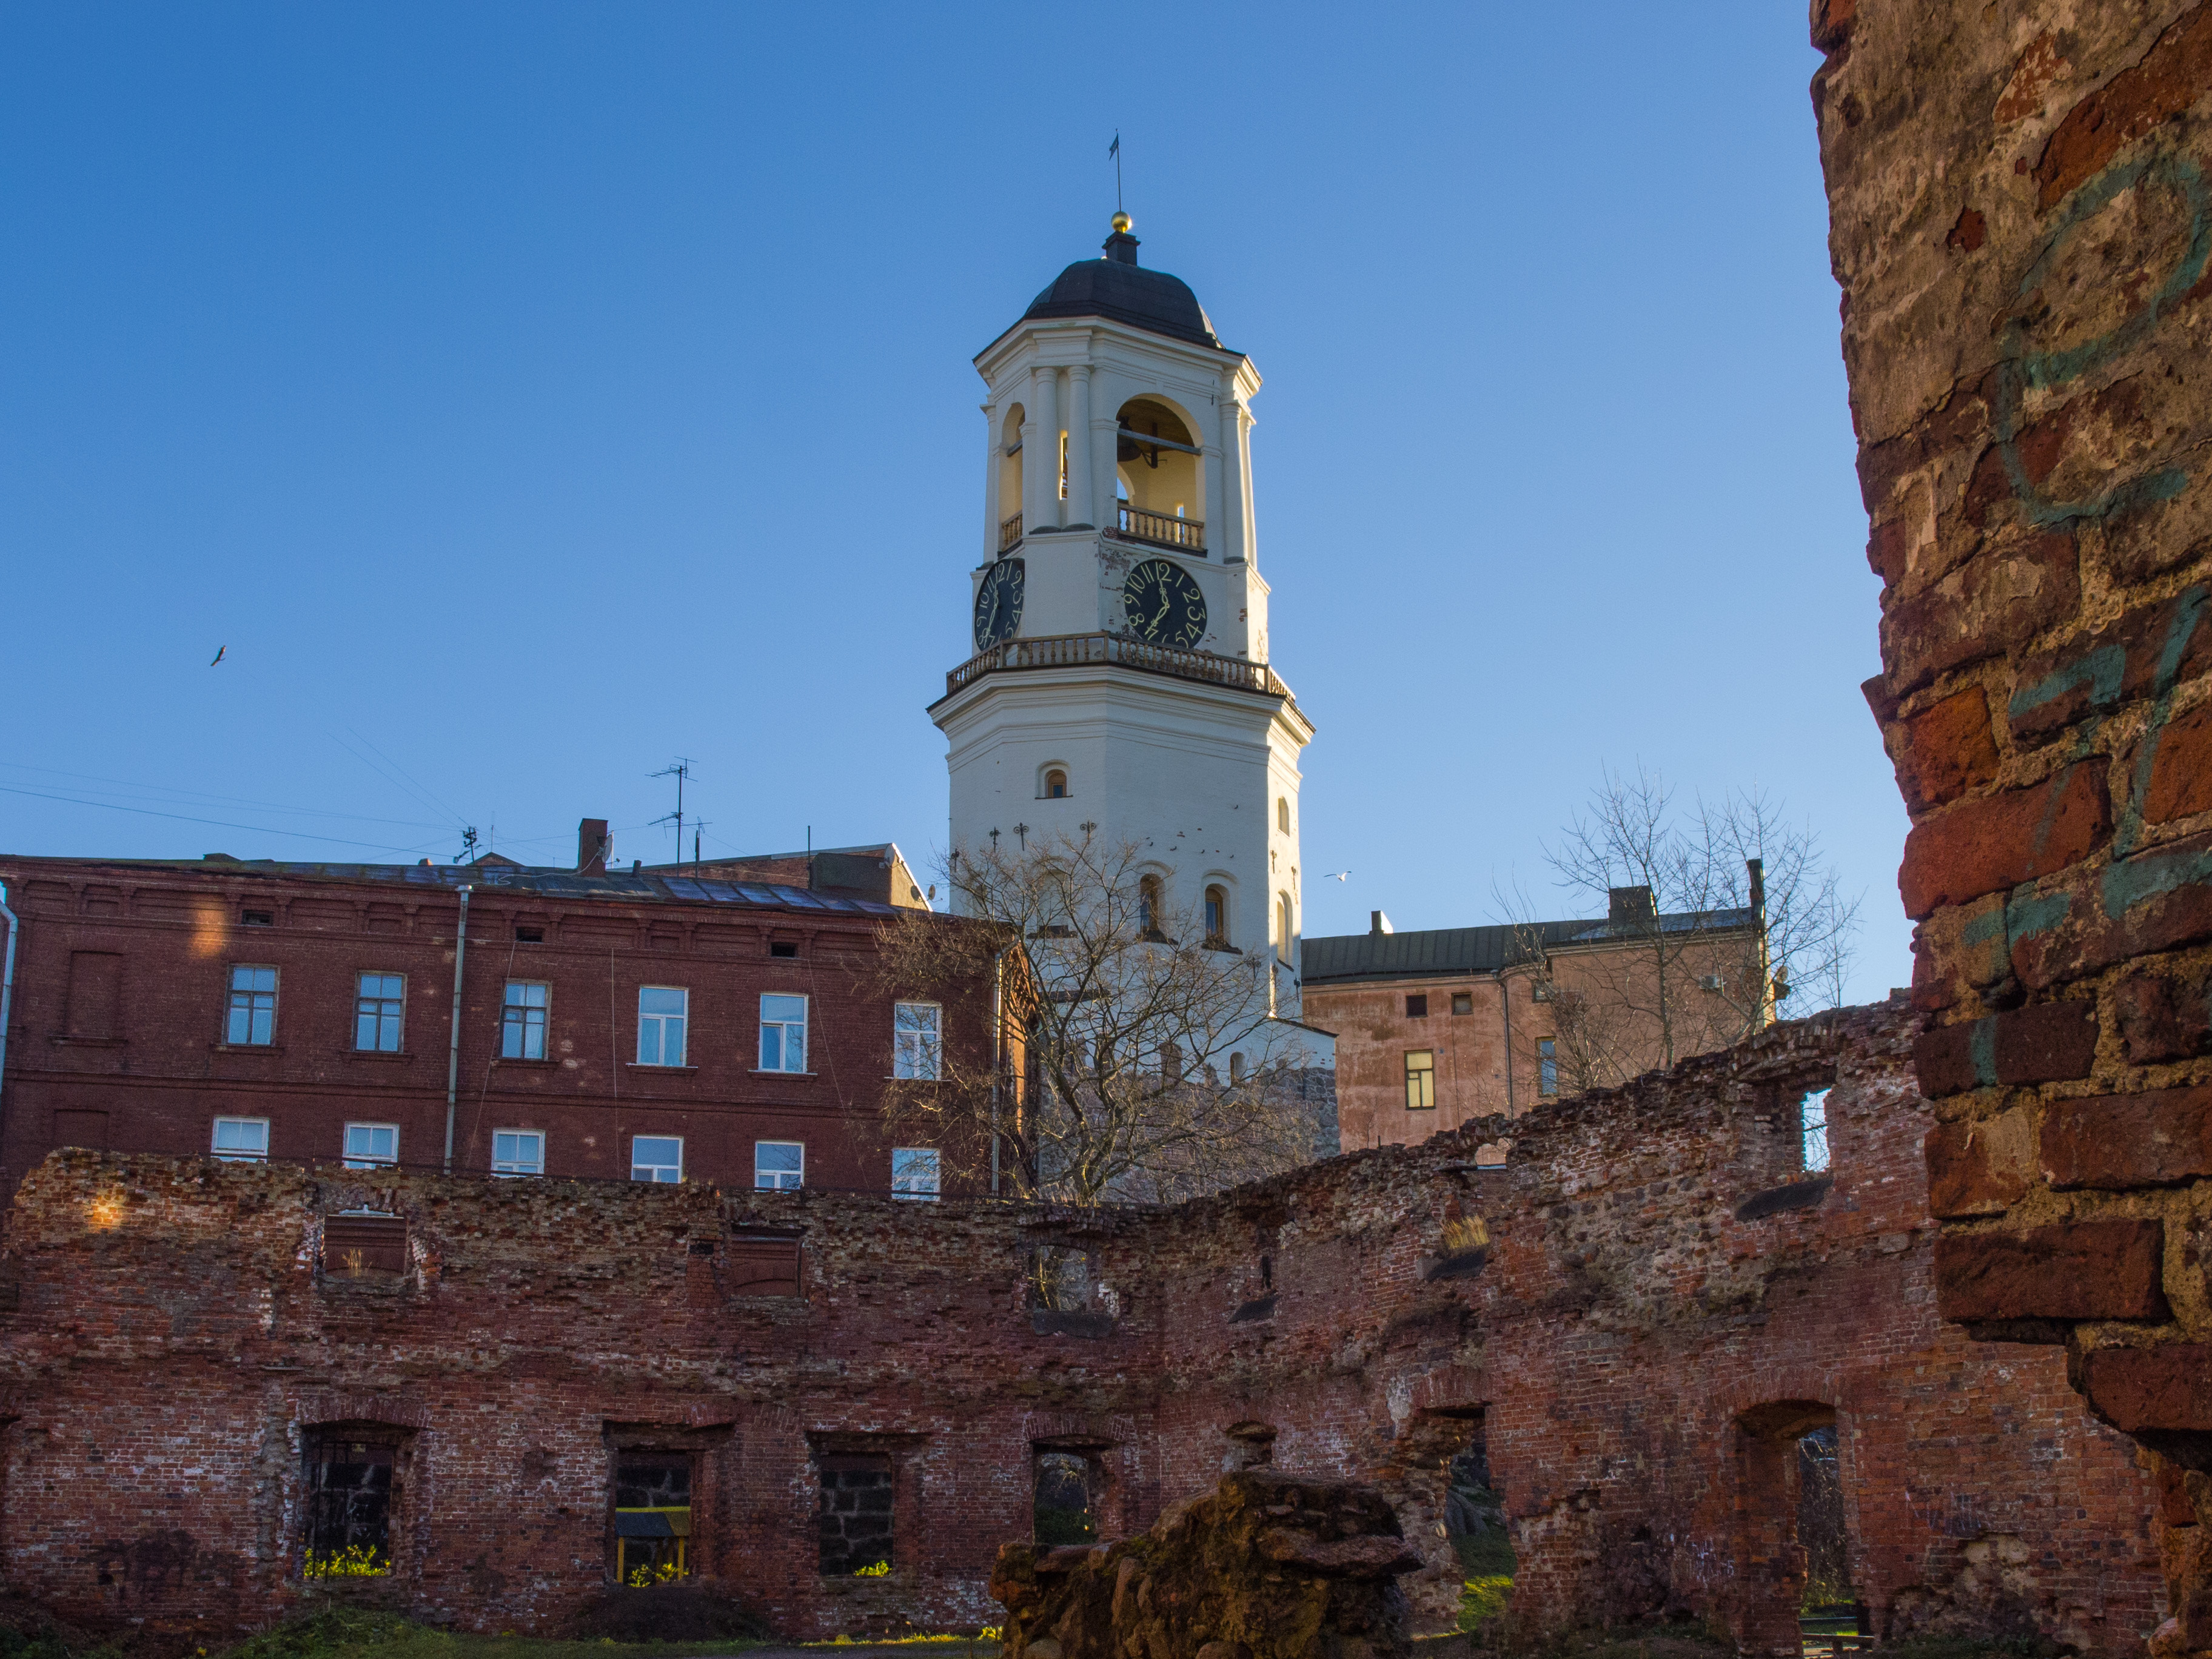
image, landmark, sky, building, medieval architecture, architecture, town, wall, tower, history, historic site, bell tower, city, facade, ancient history, roof, church, fortification, ruins, middle ages, clock tower, convent, arch, castle, tourism, turret, vacation, steeple, palace, spire